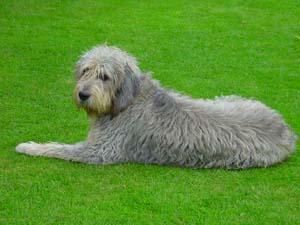
otterhound